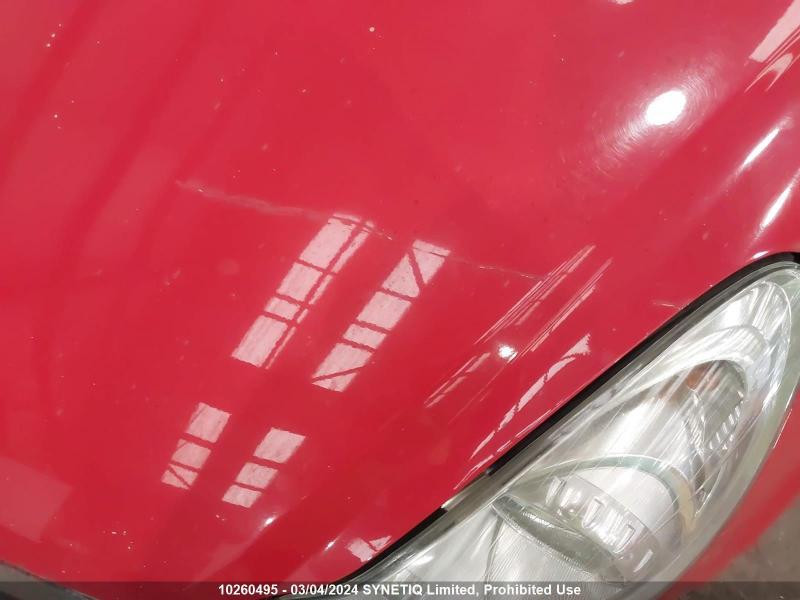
Aucun dommage détecté.
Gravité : aucun